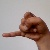
The image shows a hand gesture representing the letter 'J' in Indian Sign Language.